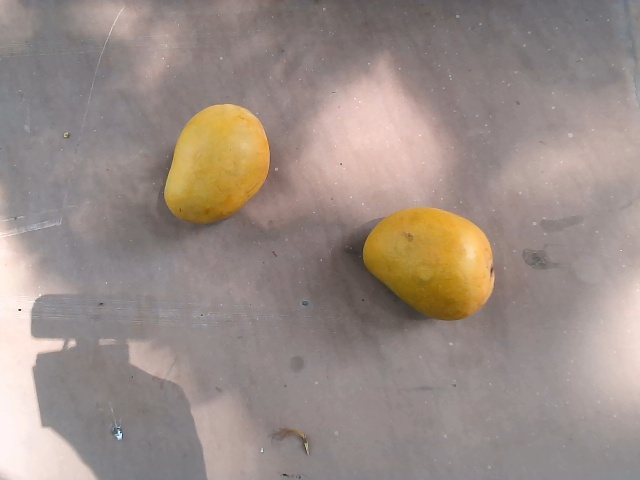
Label: Ripe_Mango